Buddhist ethics

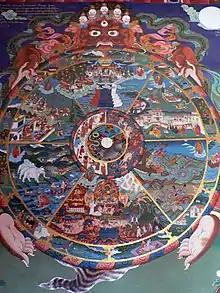
The "bhavacakra" (wheel of life) shows the realms of karmic rebirth, at its hub are the three poisons of greed, hatred and delusion.

Buddhist ethics are traditionally based on the enlightened perspective of the Buddha. In Buddhism, ethics or morality are understood by the term "śīla" or "sīla" (Pāli). "Śīla" is one of three sections of the Noble Eightfold Path. It is a code of conduct that emulates a natural inborn nature that embraces a commitment to harmony, equanimity, and self-regulation, primarily motivated by nonviolence or freedom from causing harm. It has been variously described as virtue, moral discipline uprightness and precept, skillful conduct.